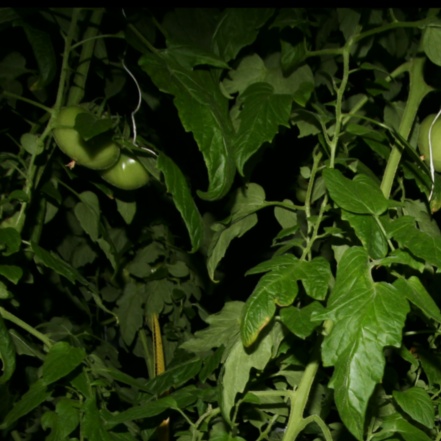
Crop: tomato